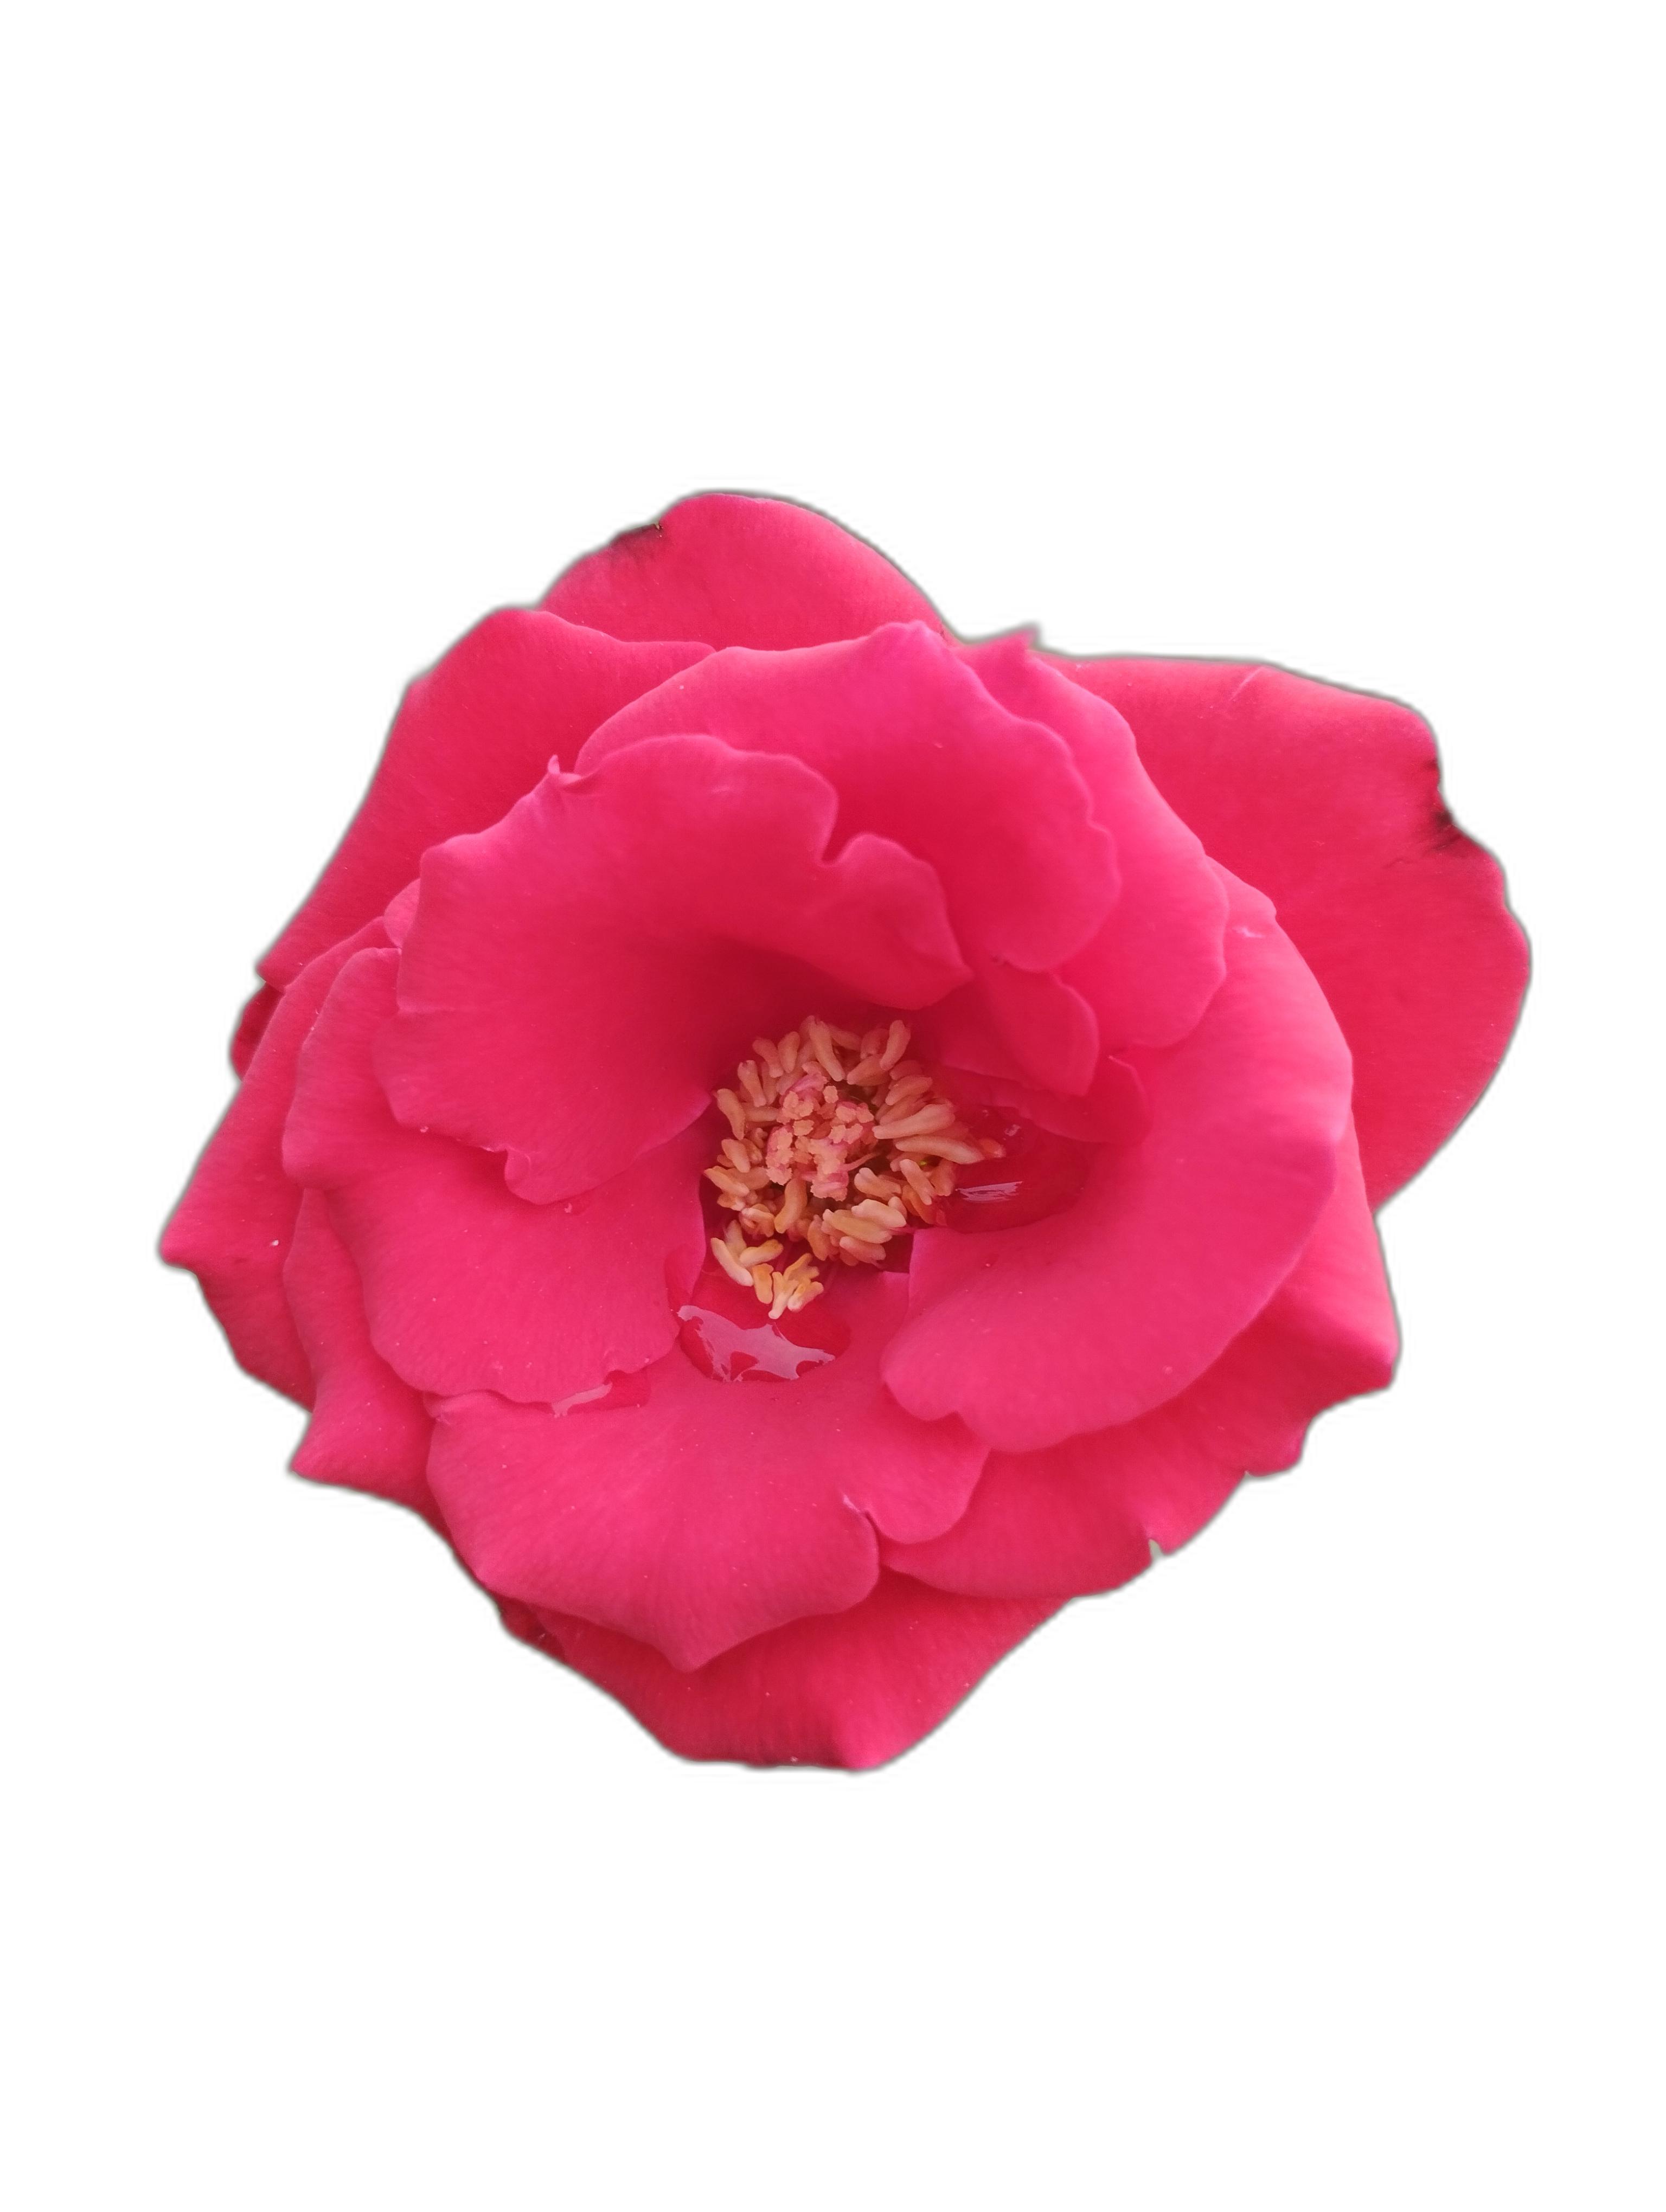
Label: Rose